Human evolution

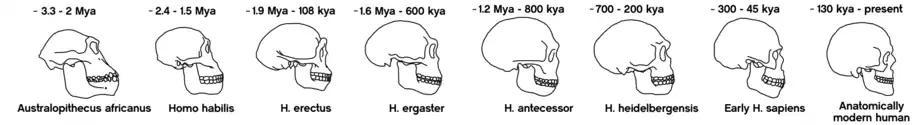
Skulls of successive (or near-successive, depending on the source) human evolutionary ancestors, up until 'modern' "Homo sapiens" * Mya – million years ago, kya – thousand years ago

"H. sapiens" (the adjective "sapiens" is Latin for "wise" or "intelligent") emerged in Africa around 300,000 years ago, likely derived from "H. heidelbergensis" or a related lineage. In September 2019, scientists reported the computerized determination, based on 260 CT scans, of a virtual skull shape of the last common human ancestor to modern humans ("H. sapiens"), representative of the earliest modern humans, and suggested that modern humans arose between 260,000 and 350,000 years ago through a merging of populations in East and South Africa.